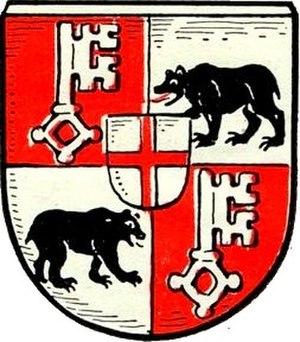
Bernkastel-Kues est une ville de l'arrondissement de Bernkastel-Wittlich du Land de Rhénanie-Palatinat, sur les bords de la Moselle, en Allemagne.